Daniel Galmiche

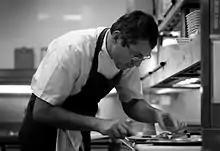
Chef Daniel Galmiche

Daniel Galmiche (born 18 June 1958 in Lure Haute-Saône, France) is a French chef. He has been a Michelin Starred chef since 1990. His light and colorful cooking is permeated with north–south mixtures thanks to his European and Asiatic career. According to him, cooking is done with eco-friendly and healthy products, it needs to be shared. He has written in magazines and English newspapers, published books and hosted cooking shows on the BBC.